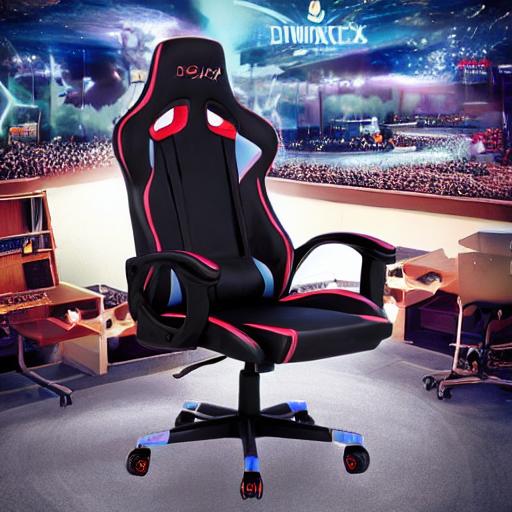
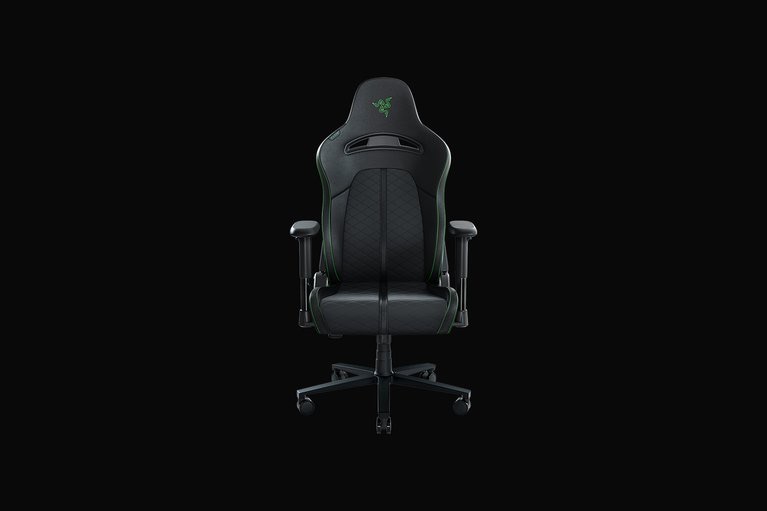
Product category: items_chair
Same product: no